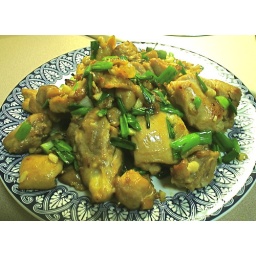
Pan-fried chicken thighs in white wine and soy sauce with scallions